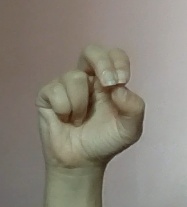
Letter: gaaf